Kostrad

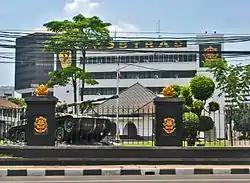
Kostrad Headquarters in Central Jakarta

Based on the Decree of the Armed Forces Commander Number: Kep / 09 / III / 1985 dated 6 March 1985 on the Principles of Organization and the task of the Strategic Command of the Armed Forces (Kostrad), it is stipulated that Kostrad as a major Administrative Command reports directly under the office of Chief of Staff of the Army while as a Principal Operational Command it is directly under the commander of the Indonesian National Armed Forces. Kostrad was principally responsible for fostering operational readiness on all of its command lines and conducting Strategic Defense Security Operations in accordance with the policy of the Commander of the National Armed Forces. To carry out these tasks, Kostrad organizes and carries out the main functions in the development of strength, combat and administration, the military's organic functions both intelligence, operations and training, personnel mentoring, logistics, and territorial activities as well as the organic function of coaching and mentoring in planning, controlling and supervision.